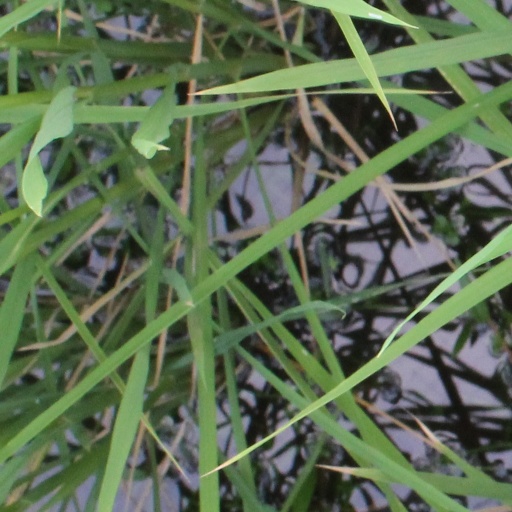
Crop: rice